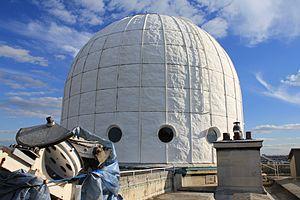
Coupole Arago de l'Observatoire de Paris, vue de la terrasse.
L'Observatoire de Paris est un observatoire astronomique implanté sur trois sites : Paris, Meudon et Nançay.